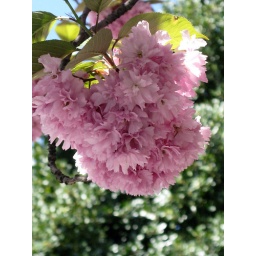
The magnificent cherry tree in the grounds of Sefton Park library